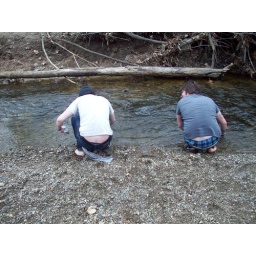
Washing off their shoes in the river like Indians.